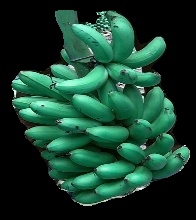
Variety: rasbale
Grade: grade1